Divinity II

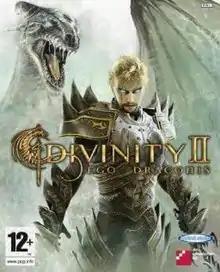
"Ego Draconis" cover art

Divinity II is an action role-playing game developed by Larian Studios. Its first release in 2009 was subtitled Ego Draconis and was published by dtp entertainment and in the United States by cdv Software Entertainment. The updated 2010 re-release The Dragon Knight Saga which included the expansion Flames of Vengeance, as well as the final 2012 release as Divinity II: Developer's Cut, were published by Focus Home Interactive.